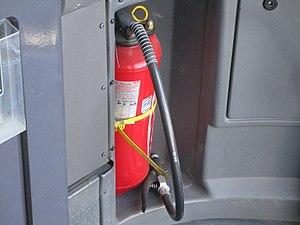
Un extincteur à bord du Volvo 7000 de Cap’Bus.
Cap’Bus est un réseau de transport en commun d’autobus desservant 19 des 20 communes de la communauté d’agglomération Hérault Méditerranée à l’aide d’un réseau de 5 lignes régulières, 4 lignes en TAD et 2 navettes régulières vers les plages en été.